Michael Raven

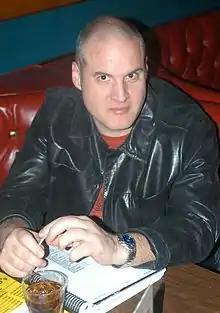
Raven in 2006

Michael Raven (born 1964) is an American pornographic film director. He is a member of the AVN Hall of Fame.